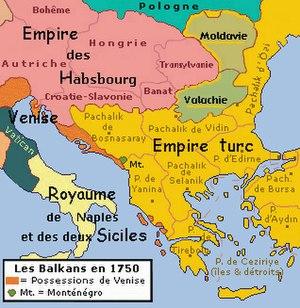
Carte des Balkans en 1750
L’histoire de la Roumanie, en tant qu'État moderne, ne commence réellement qu'avec la création des Principautés unies de Moldavie et de Valachie en 1859. Cependant, l'histoire des pays où évoluent les roumanophones remonte à l'Antiquité et comprend des territoires plus vastes que la Roumanie actuelle.
Si des civilisations se sont épanouies sur l'actuel territoire bulgare dès le néolithique et l'antiquité, l’histoire de la Bulgarie en tant qu'État commence au VIIᵉ siècle avec la fondation du royaume bulgare du bas-Danube par Asparoukh. Situé à la croisée des influences historiques, culturelles et linguistiques des Balkans, le premier empire bulgare fut un berceau culturel de l’Europe slave et s'étendit de la mer Adriatique à la mer Égée et à la mer Noire, avant d'être politiquement, mais non culturellement anéanti par l’Empire byzantin au XIᵉ siècle, de renaître de ses cendres au XIIᵉ siècle avec le Second empire bulgare, finalement conquis au XIVᵉ siècle par les Ottomans. Sa seconde renaissance au XIXᵉ siècle fut difficile : le congrès de Berlin, les guerres balkaniques et les deux guerres mondiales ne lui permirent pas de rassembler toutes les régions de culture bulgare pour retrouver l'étendue qui lui avait été reconnue au traité de San Stefano, et la contraignirent à subir une dictature de 45 ans après la Seconde Guerre mondiale.
Par différence de l’histoire naturelle de la péninsule, l’histoire des Balkans concerne les humains de cette région. Elle a produit de fortes convergences génétiques, culturelles et linguistiques. Cette riche histoire humaine est pourtant l’objet d’une multitude de revendications et de controverses nationalistes dues à la « balkanisation » voulue et inaugurée en 1878 par le Congrès de Berlin pour diviser la péninsule en petites puissances rivales, processus qui a fait dire à Winston Churchill : « la région des Balkans a tendance à produire plus d’histoire qu'elle ne peut en consommer ».
Cet article présente les faits marquants de l'histoire de la Serbie, un pays de l'Europe du sud.
Cet article relate les faits saillants de l'histoire de la Bosnie-Herzégovine, un pays d'Europe du Sud situé dans la péninsule des Balkans.
L'histoire de la Macédoine du Nord, petit État du sud des Balkans, commence, au sens strict, lors de son indépendance vis-à-vis de la République fédérative socialiste de Yougoslavie en 1991. Dans un sens plus large, l'histoire de la « Macédoine », dont traite le présent article, concerne un ensemble géographique et historique bien plus vaste, habité par de nombreux peuples au cours du temps. Le territoire ainsi désigné a maintes fois changé de forme et fut inclus dans divers États successifs. La république actuelle n'occupe que le tiers du royaume antique. Elle regroupe la majorité des Slaves macédoniens, parlant une langue slave, également présente en Bulgarie du sud-ouest et en Grèce du nord, et linguistiquement proche du bulgare. La République de Macédoine du Nord abrite aussi des minorités albanaises, valaques et tsiganes.